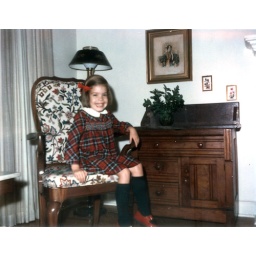
Kate sitting in a chair in the Living room in 1968 family life portrait holiday 1960 1960s